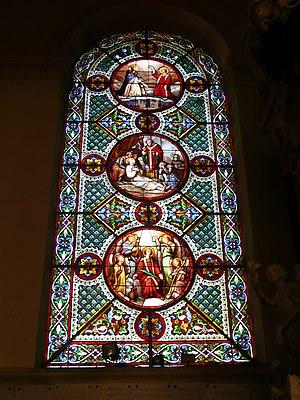
Le Vitrail Saint-Georges est l’appellation prise en 1979 par un atelier lyonnais de maîtres verriers créé au milieu du XIXᵉ siècle. Œuvrant toujours à la fabrication de vitraux religieux ou profanes ainsi qu’à la restauration de monuments historiques, l’atelier a également étendu ses activités à la décoration et l’agencement d’intérieurs privés.